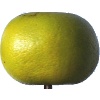
Label: images